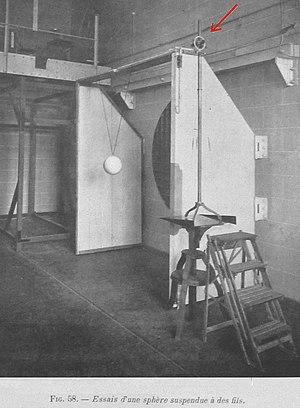
Dispositif de mesure de la traînée d'une sphère par son recul. La flèche rouge indique la lunette de visée colimatée qui permet de mesurer ce recul.
La crise de traînée d'un corps est un phénomène très contre intuitif où, alors que la vitesse de l'écoulement augmente, le coefficient de traînée du corps diminue drastiquement. Cette crise peut être représentée par une courbe du selon le Reynolds de l'écoulement. Elle est due au changement de l'écoulement sur le corps occasionné par la transition de sa couche limite depuis l'état laminaire jusqu'à l'état turbulent.